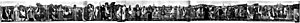
Danse Macabre / Billedkunst
Lübecker Totentanz af Bernt Notke.
Danse Macabre er en allegorisk kunstnerisk form, der opstod i den sene middelalder og skildrede døde af alle rangklasser, der danser. Eller en dans, der fører til døden; en straf i mange folkeviser og eventyr.